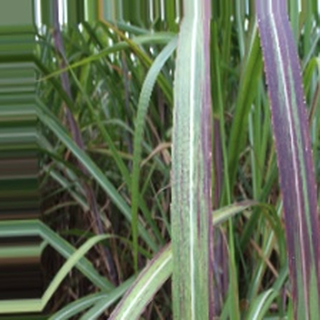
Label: sugarcane_bacterial_blight